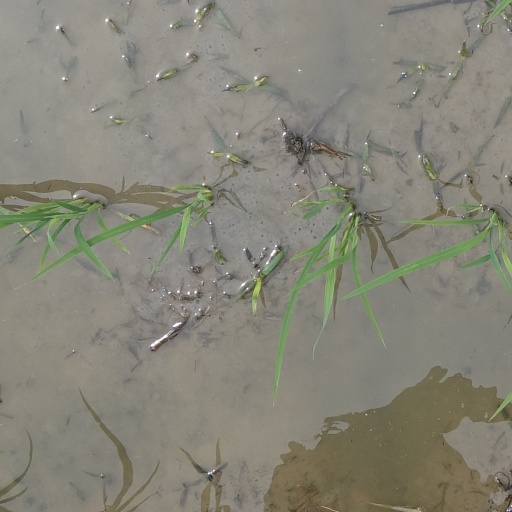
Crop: rice